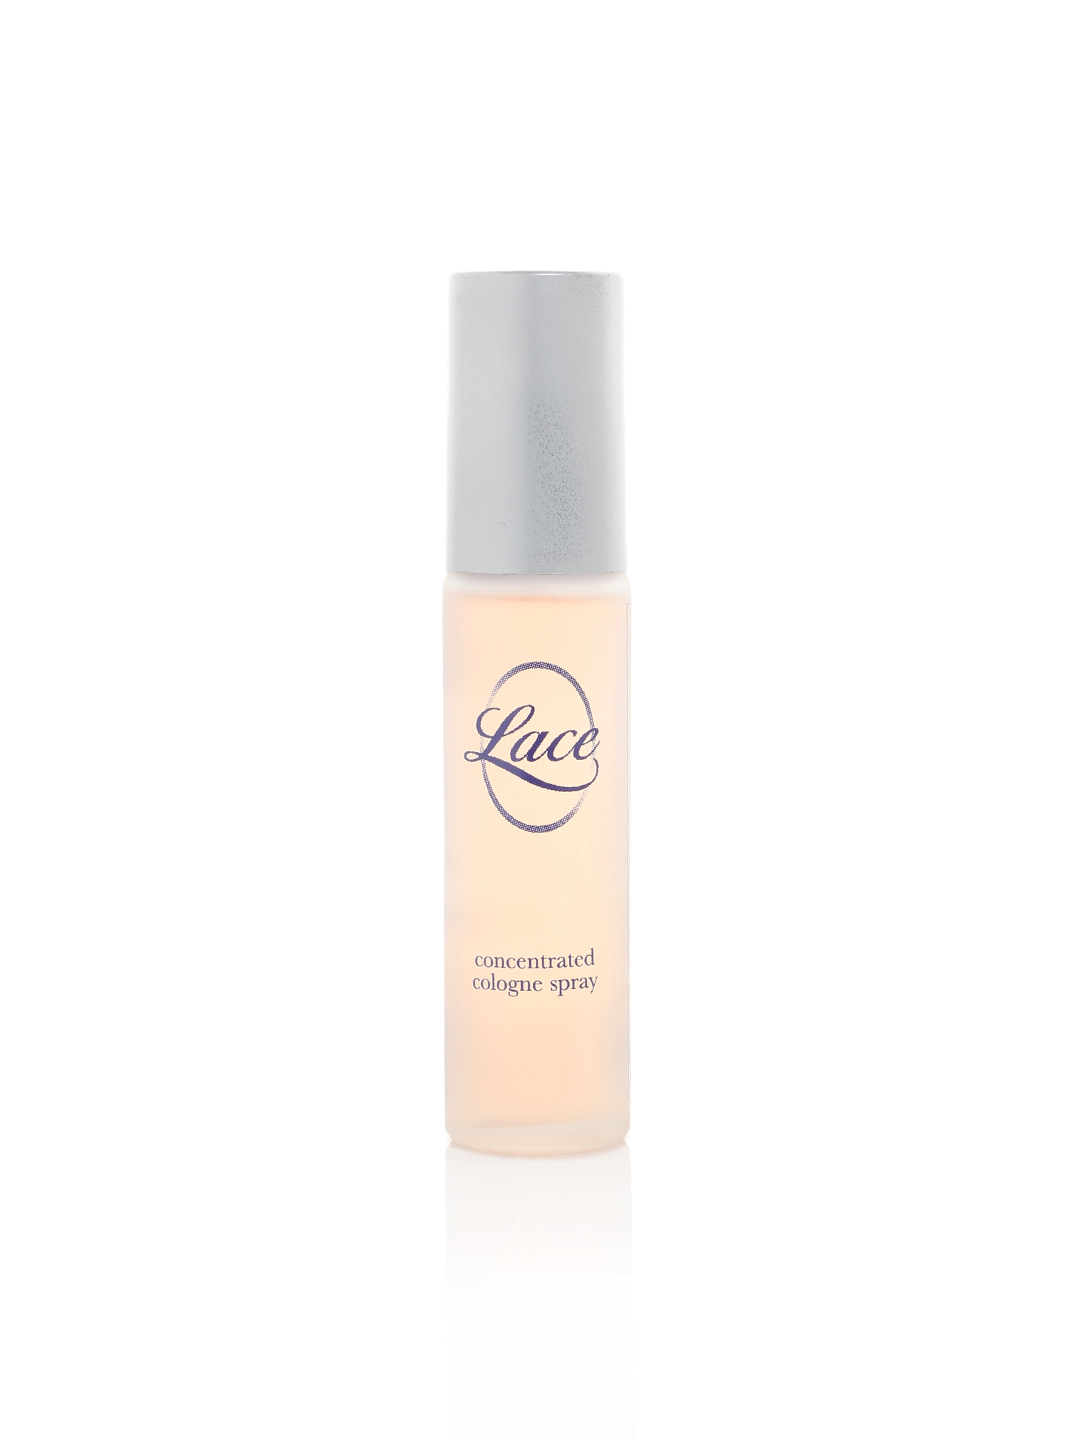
Taylor of London Women Lace Perfume
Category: Personal Care / Fragrance / Perfume and Body Mist
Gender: Women
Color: White
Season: Spring 2017
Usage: Casual